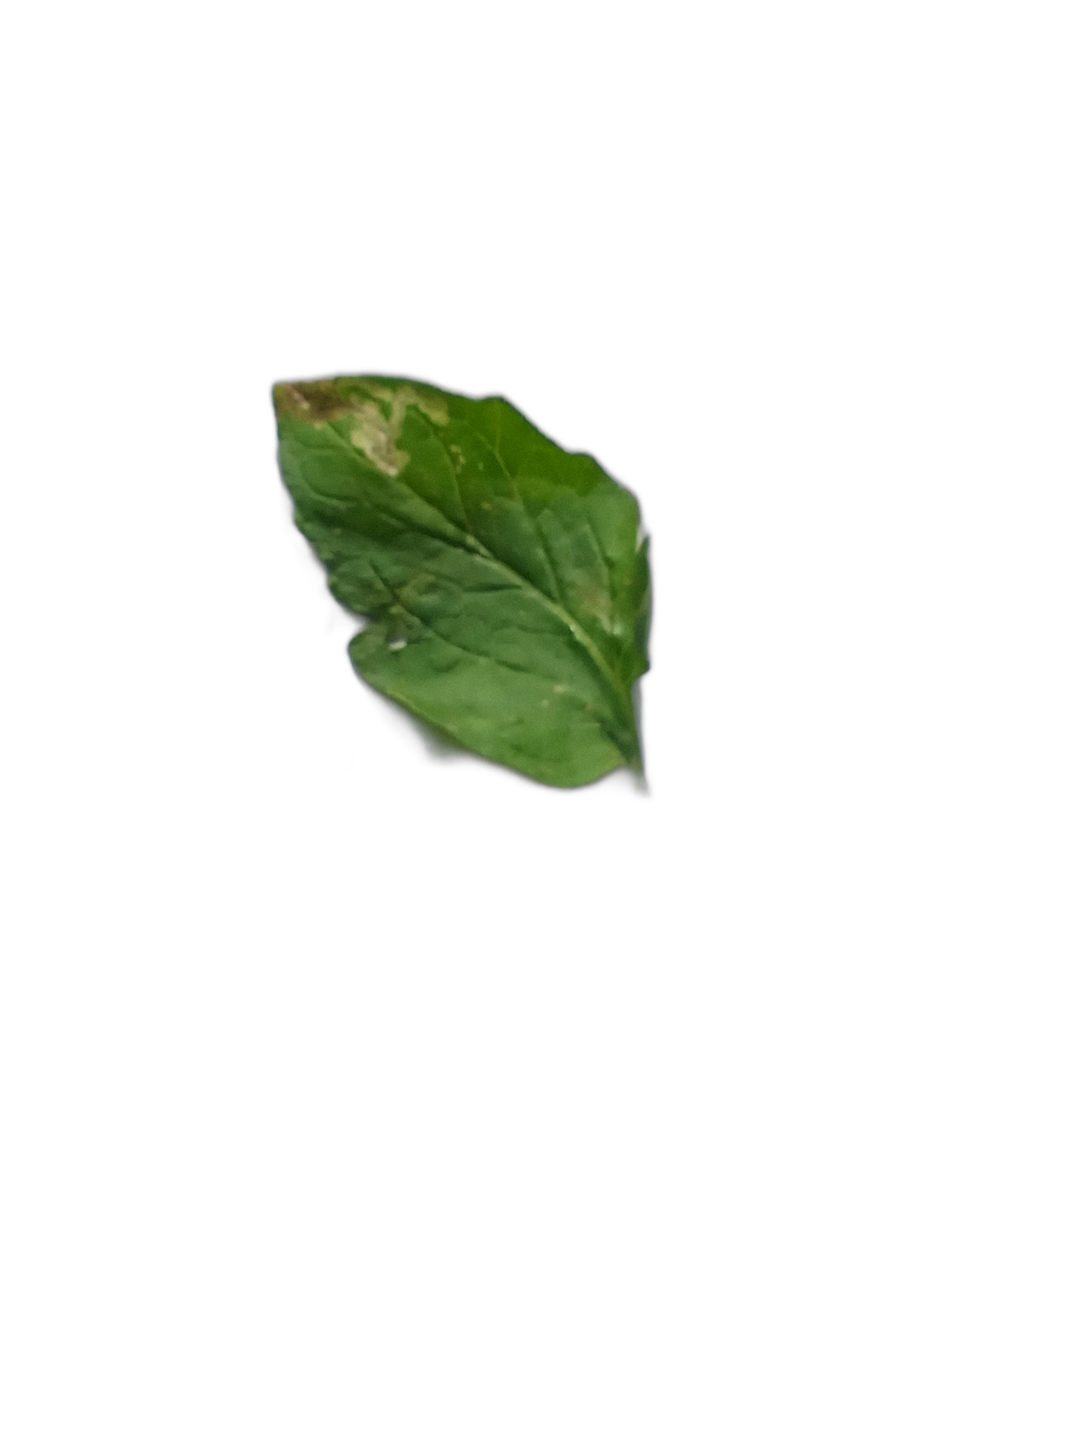
Crop: Tomato
Label: Spot